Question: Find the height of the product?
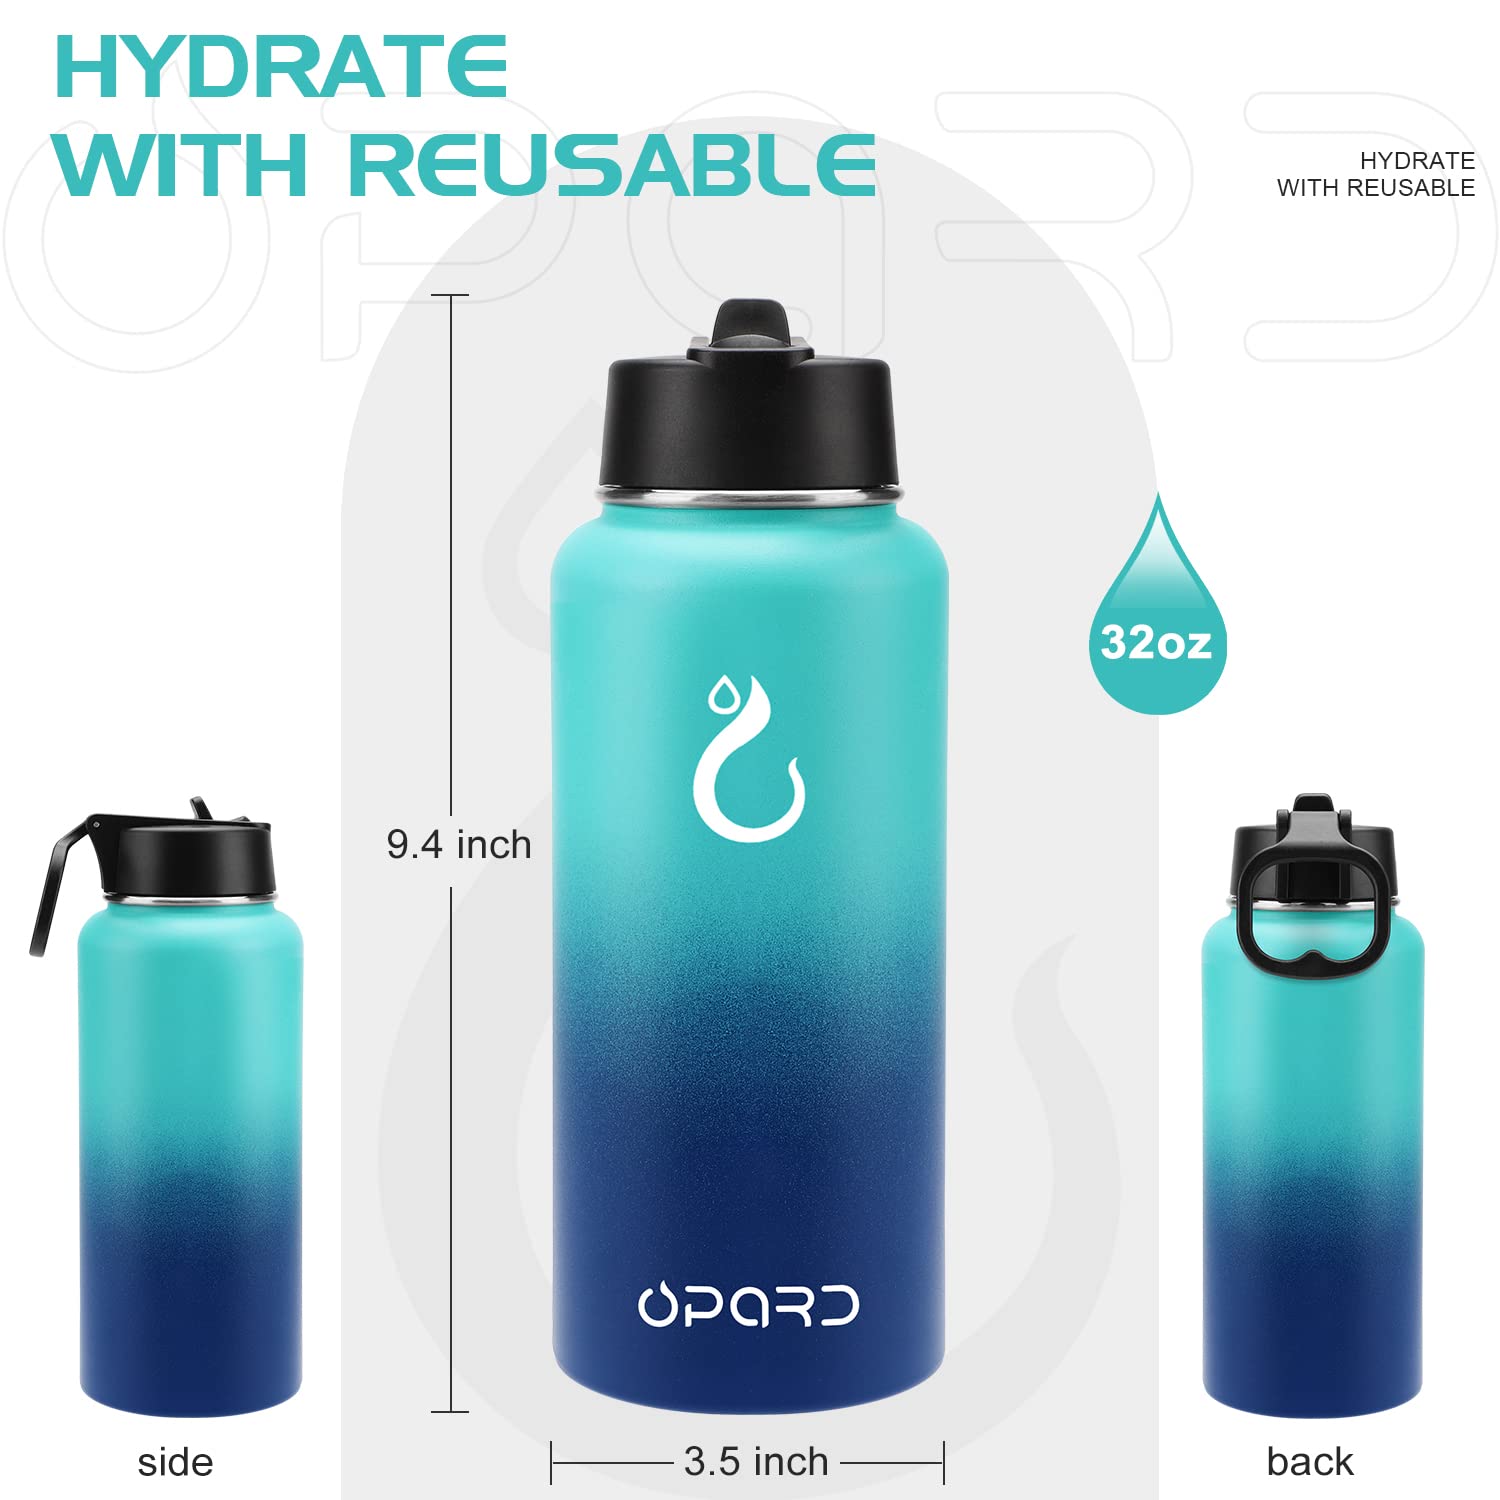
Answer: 9.4 inch